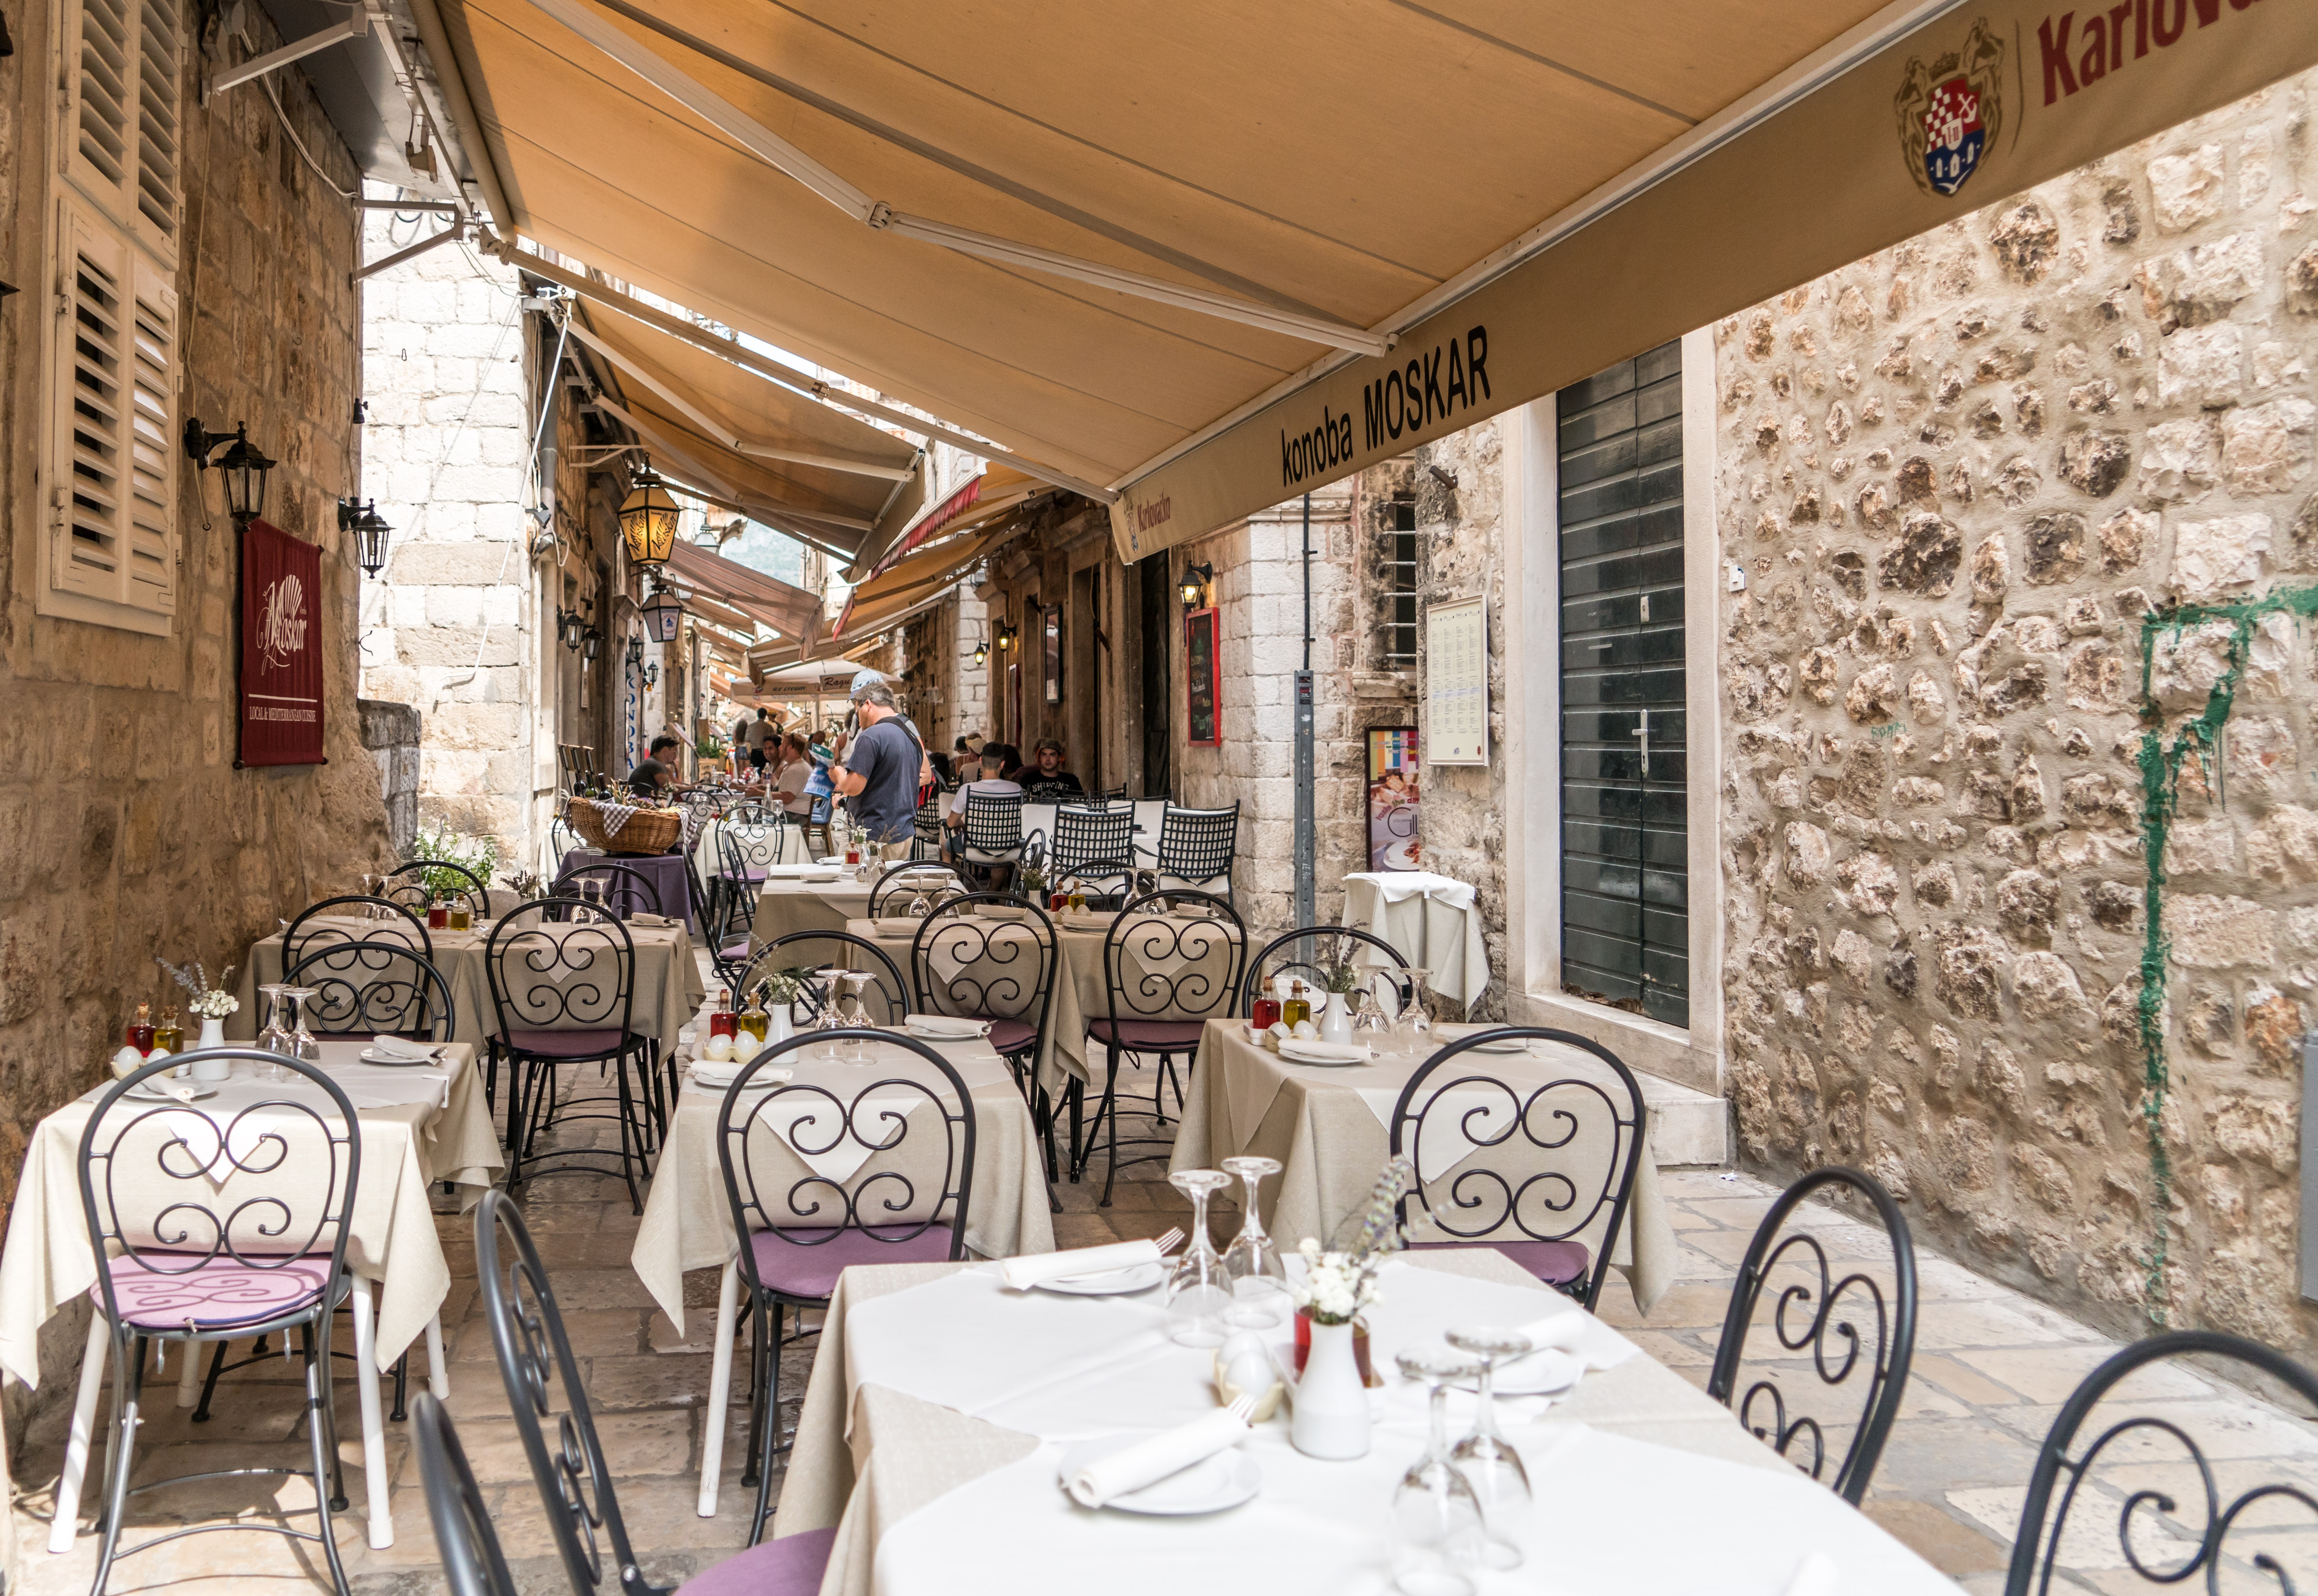
architecture, restaurant, old, home, stone, europe, meal, ancient, room, tourism, interior design, croatia, design, dubrovnik, estate